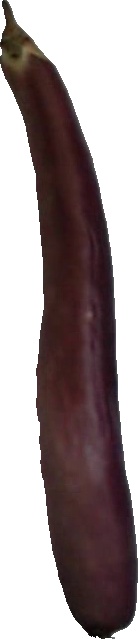
Label: eggplant_long_1